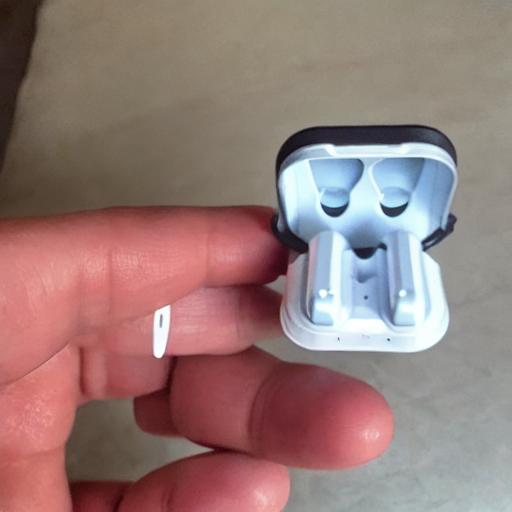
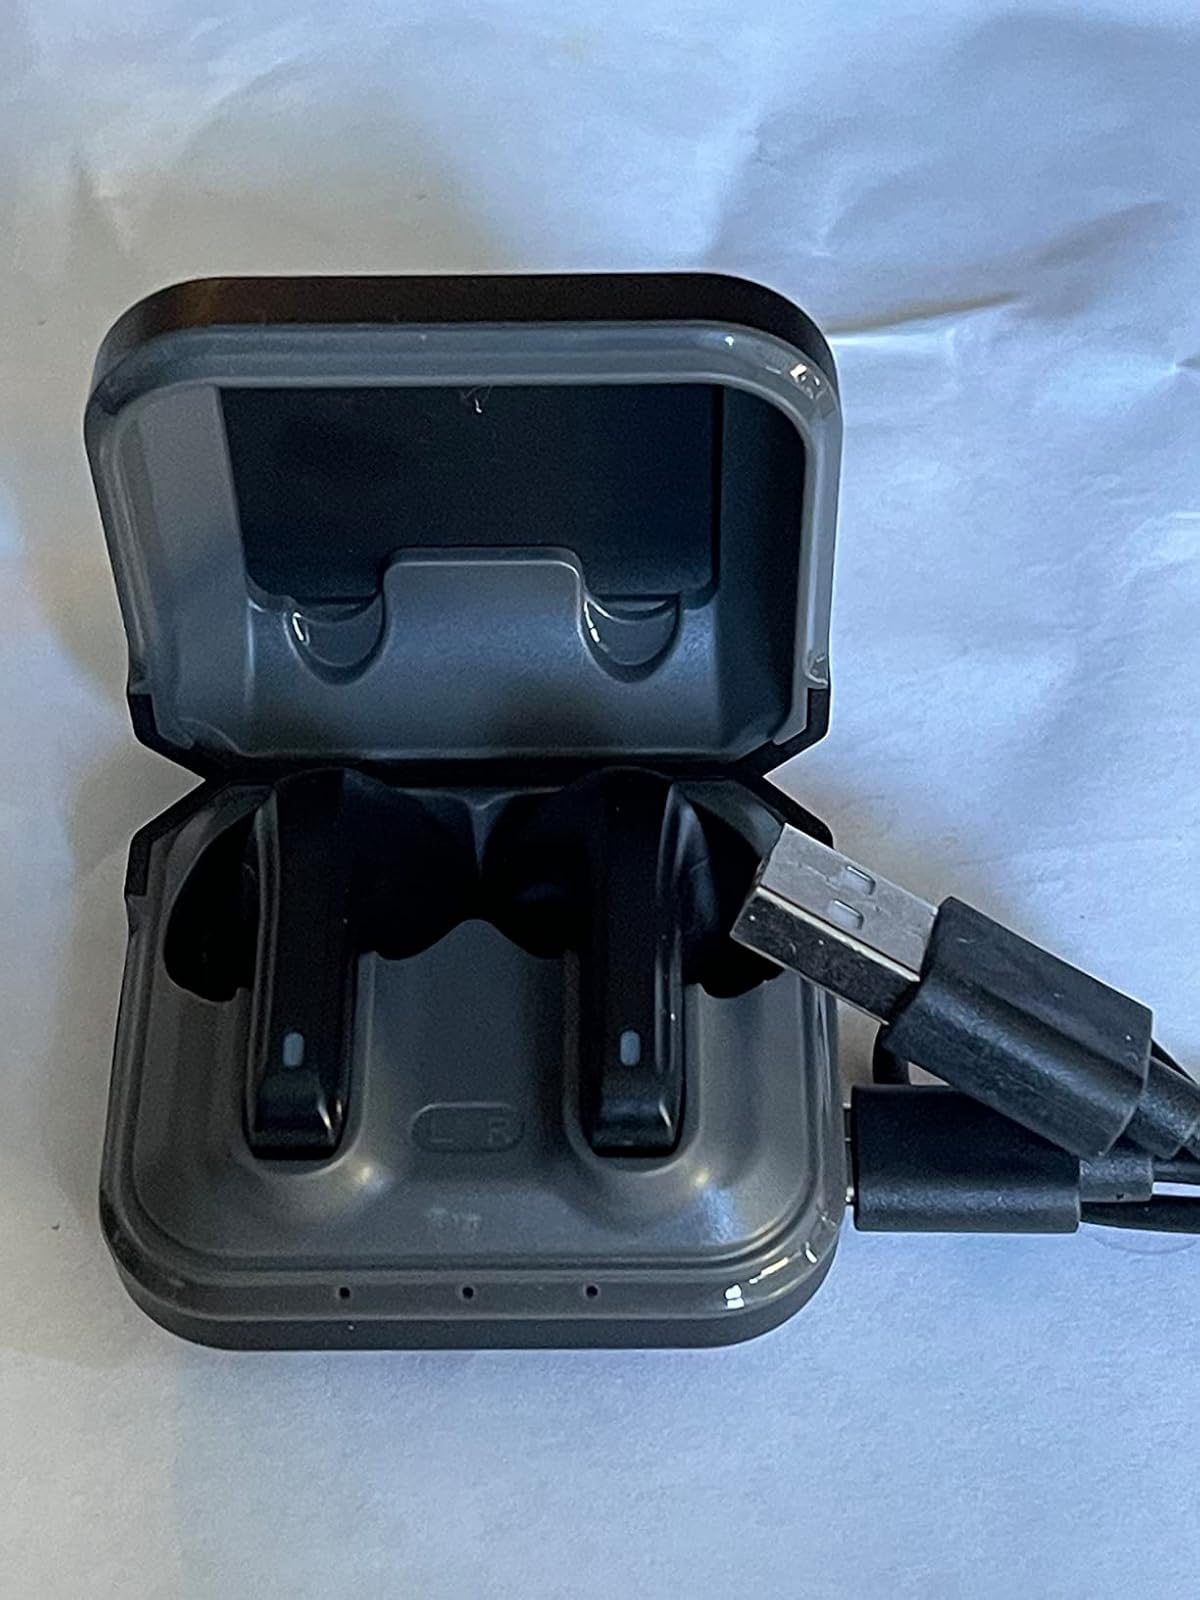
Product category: earbuds
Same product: no